Jurassic

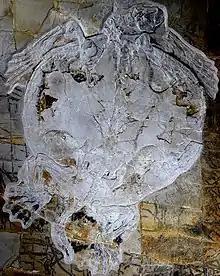
"Thalassemys," a thalassochelydian sea turtle known from the Late Jurassic of Germany

The eustatic sea level is estimated to have been close to present levels during the Hettangian and Sinemurian, rising several tens of metres during the late Sinemurian–Pliensbachian before regressing to near present levels by the late Pliensbachian. There seems to have been a gradual rise to a peak of ~75 m above present sea level during the Toarcian. During the latest part of the Toarcian, the sea level again dropped by several tens of metres. It progressively rose from the Aalenian onwards, aside from dips of a few tens of metres in the Bajocian and around the Callovian–Oxfordian boundary, peaking possibly as high as 140 metres above present sea level at the Kimmeridgian–Tithonian boundary. The sea levels falls in the late Tithonian, perhaps to around 100 metres, before rebounding to around 110 metres at the Tithonian–Berriasian boundary.